Trống cái

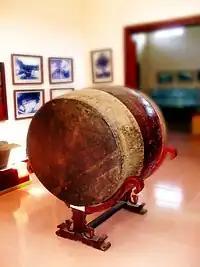
Trống cái of Tây Sơn dynasty

The trống cái or trống đại "great drum" is a traditional Vietnamese bass drum. It has a barrel-shaped wooden body, and gives a deep booming sound. The trong cai drums are typically hung on a stable frame, and in traditional drama the trống đại cổ is beaten to support the singers. It can also be carried and used at the head of a dragon dance procession.